Washington State Route 821

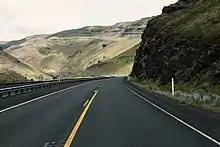
A section of SR 821 in the Yakima River Canyon

SR 821 begins at an interchange with I-82, co-signed with US 97, northeast of Selah in northern Yakima County. The interchange also includes a connection to Firing Center Road, which continues east into the Yakima Training Center, a military installation that spans the mountainous area between Yakima and the Columbia River. SR 821 makes a 90-degree turn to the northeast and intersects the northern terminus of SR 823, a short highway that travels south into downtown Selah. The highway continues north through farms near the community of Pomona and passes the Sundown M Ranch substance abuse treatment center near the mouth of Selah Creek at the Yakima River. It then travels into the narrow Yakima River Canyon to the east of BNSF Railway's Yakima Valley Subdivision, which forms part of the main east–west railroad across south central Washington.